38th Field Artillery Regiment

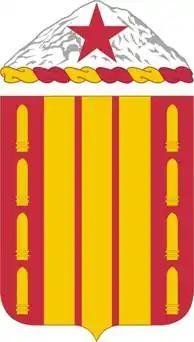
Coat of arms

The 38th Field Artillery Regiment is a field artillery regiment of the United States Army.